Evolution of mammals

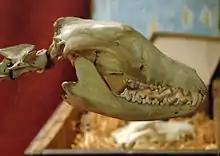
Skull of thylacine, showing marsupial pattern of molars

Although some marsupials look very like some placentals (the thylacine, "marsupial tiger" or "marsupial wolf" is a good example), marsupial skeletons have some features that distinguish them from placentals: